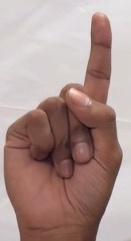
ASL sign: 1